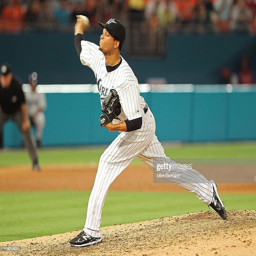
# pitches during a game against sports team .